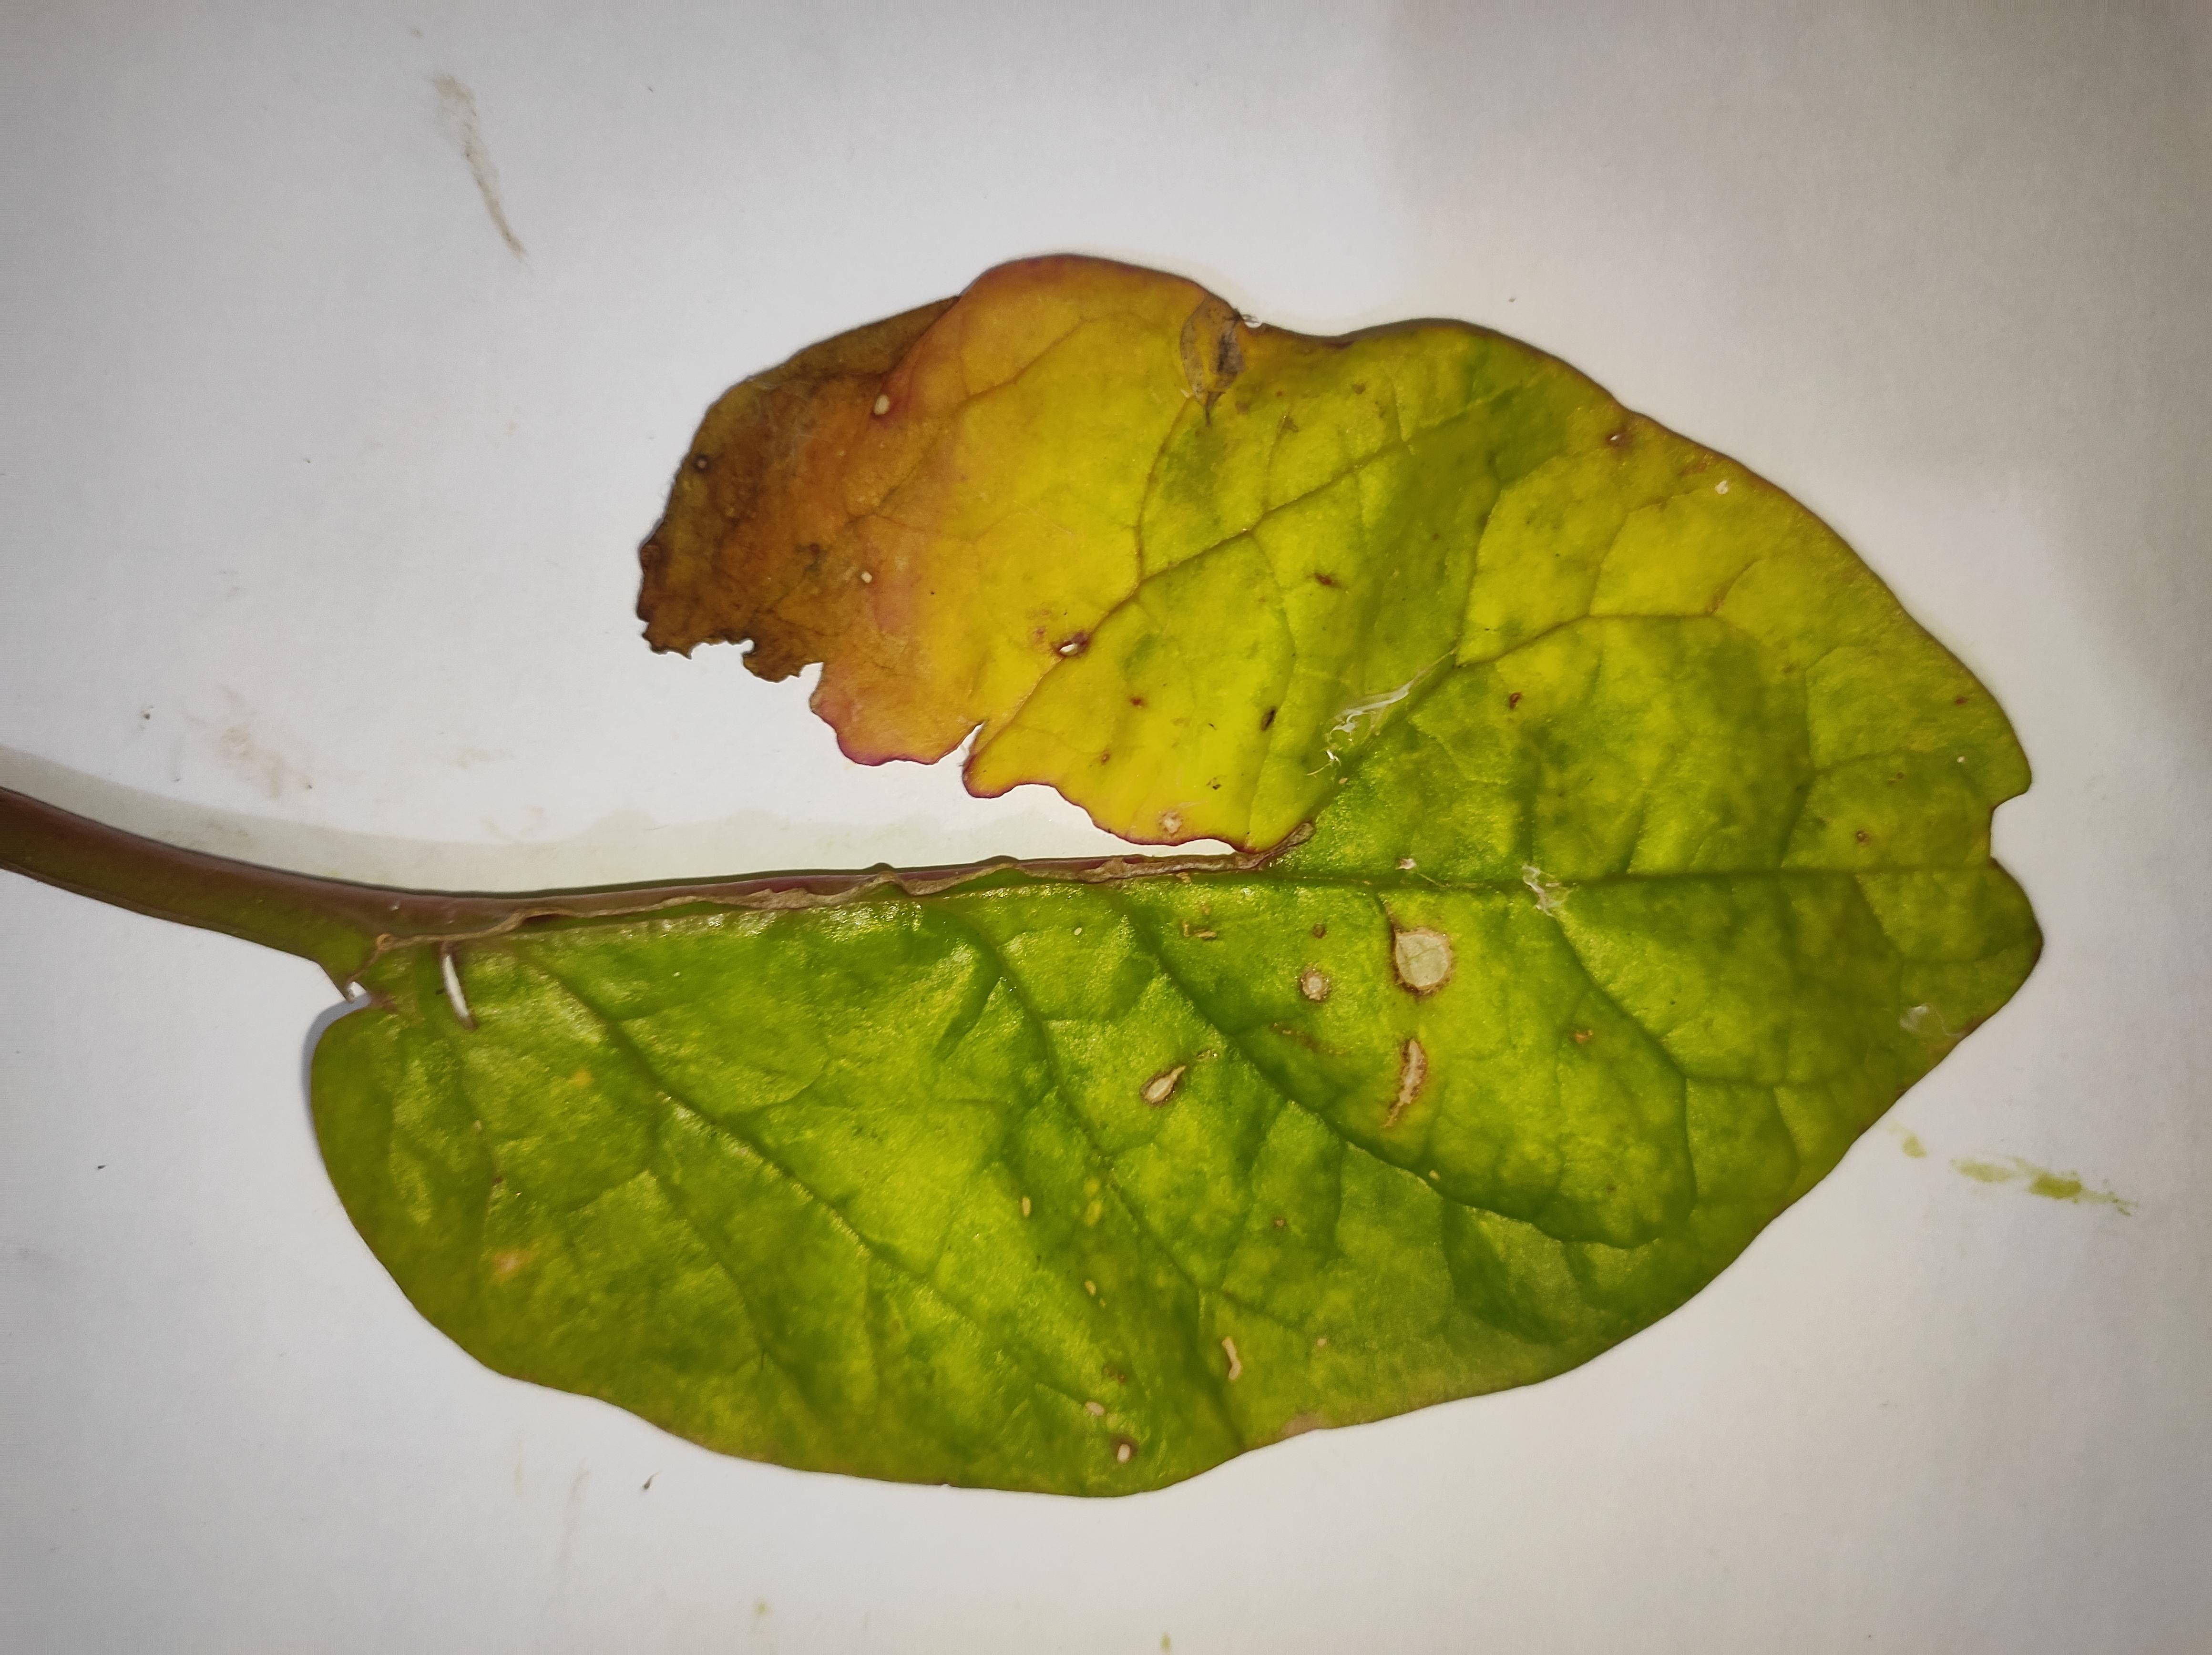
Label: straw_mite